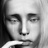
Emotion: sad